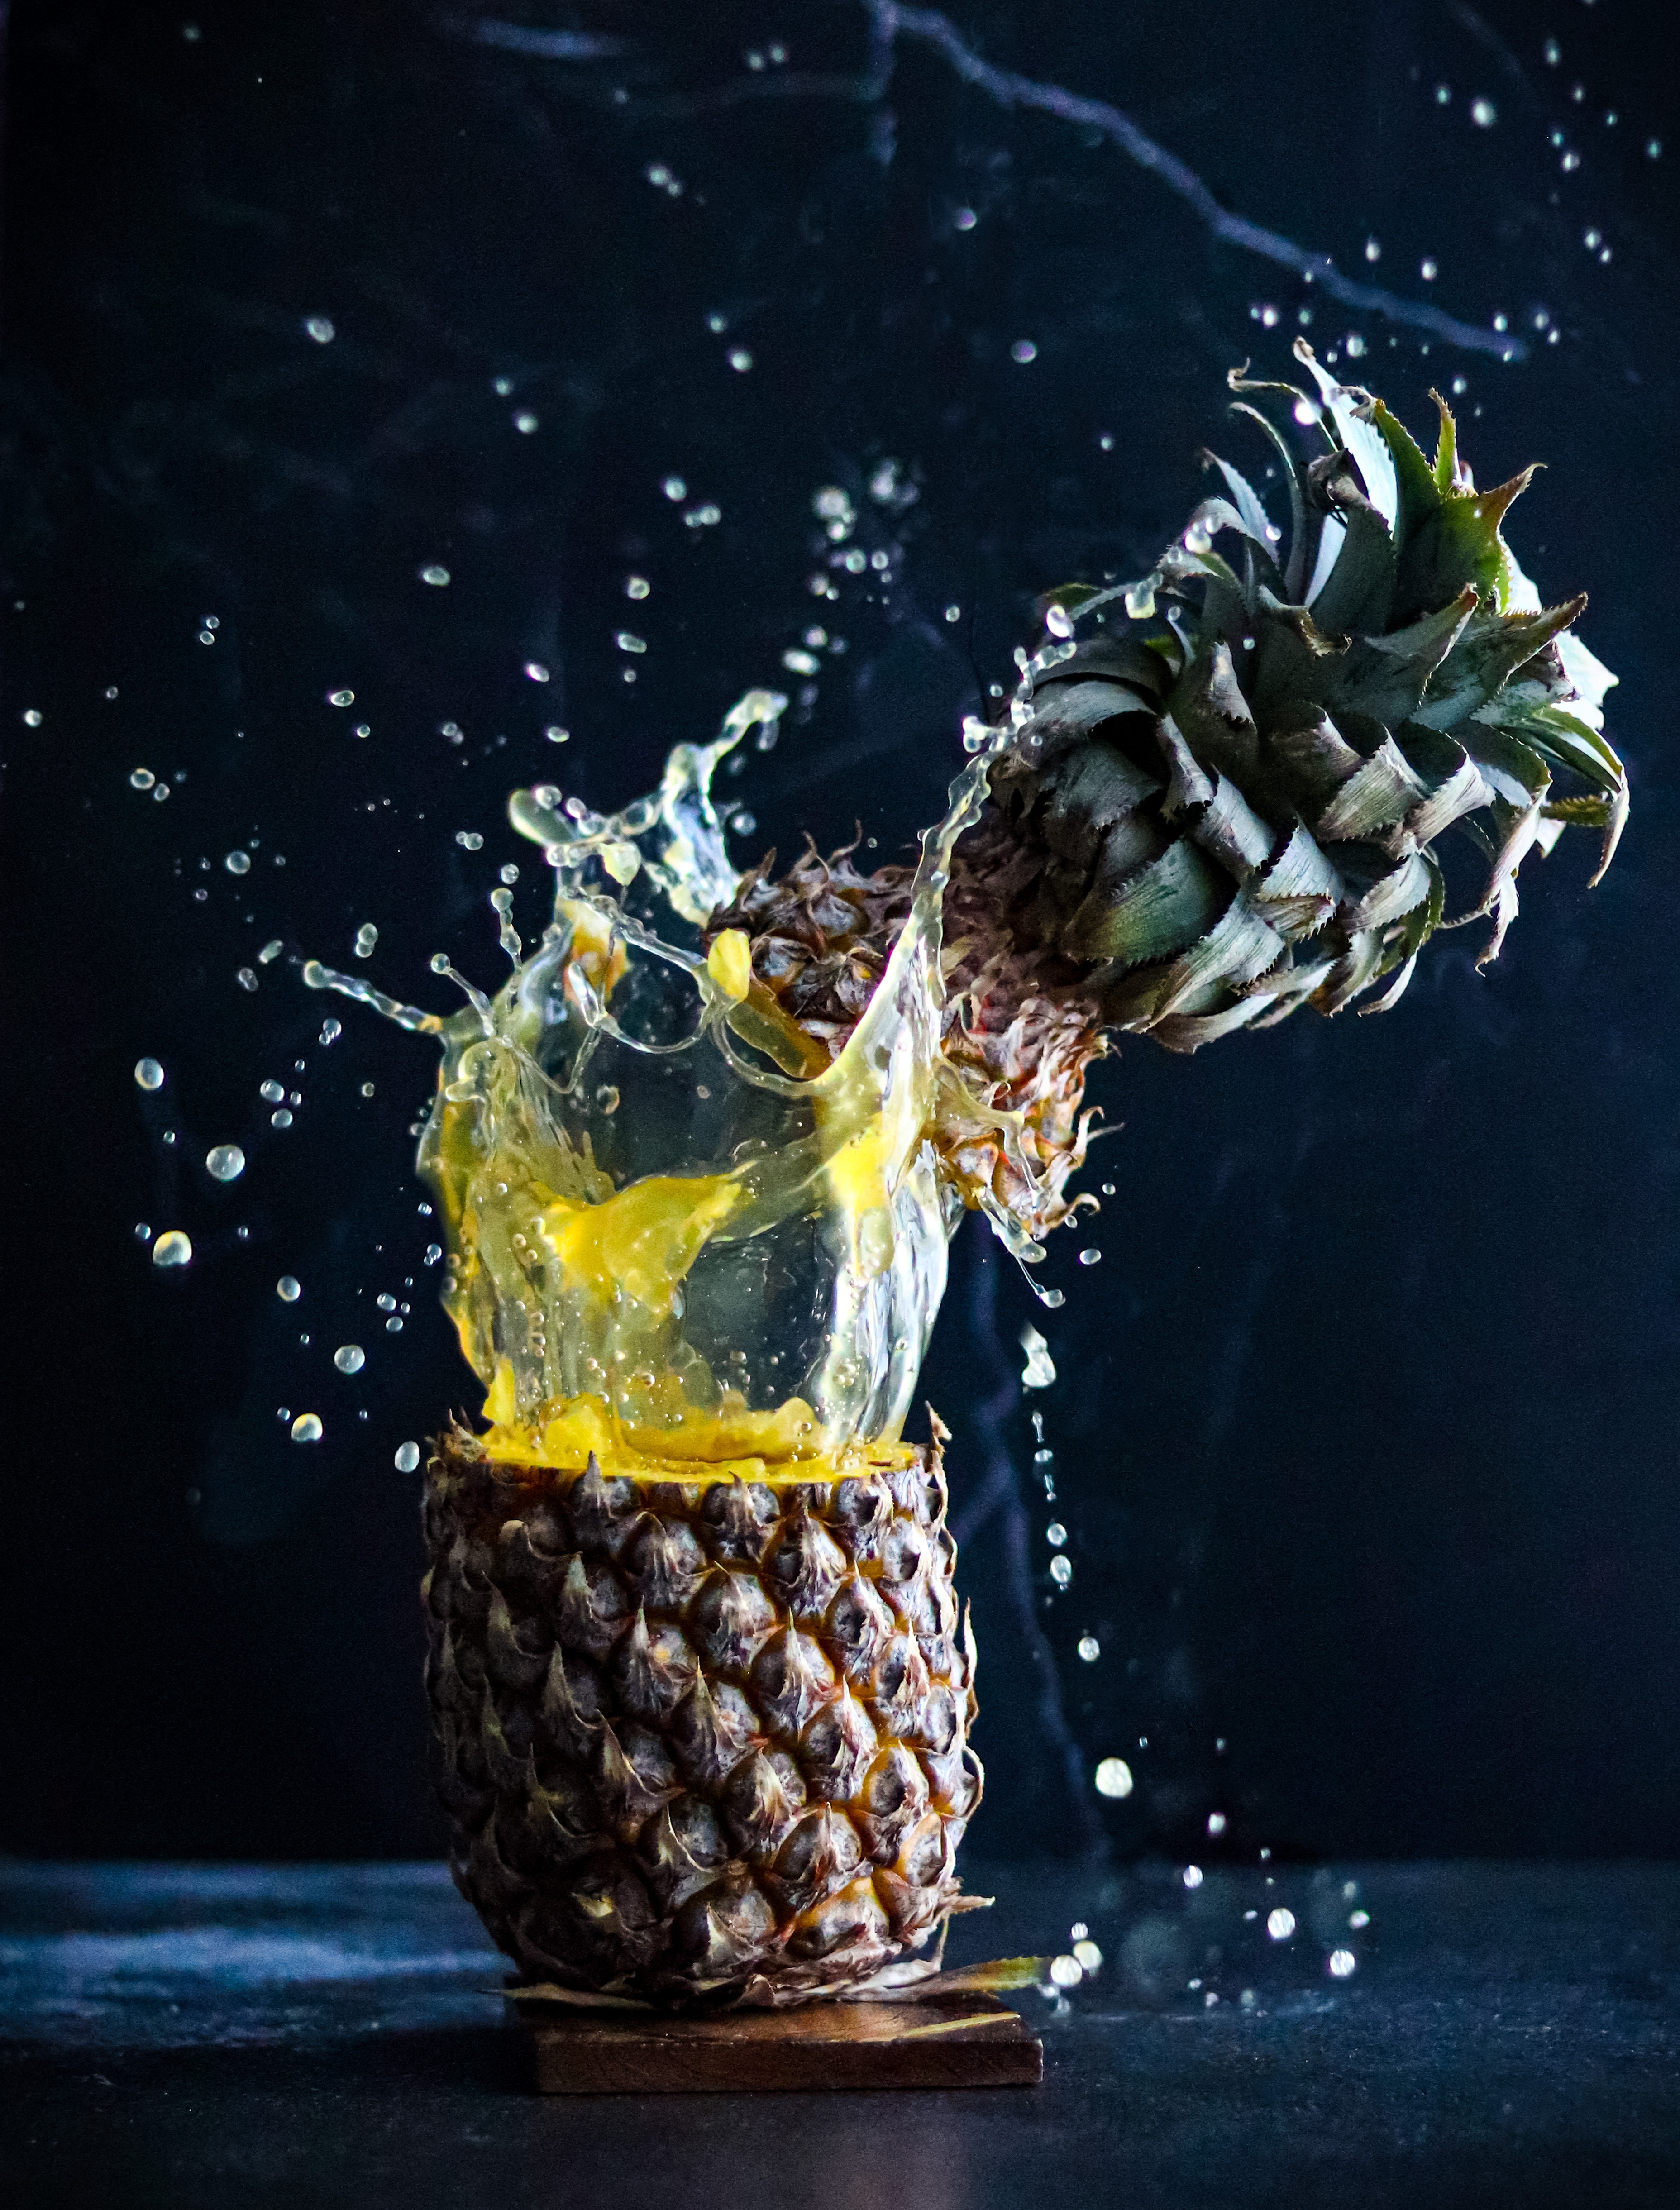
food, pineapple, water, glasses, liquid, drinkware, ananas, plant, fruit, fluid, organism, vase, drink, sports equipment, glass bottle, alcoholic beverage, glass, event, art, distilled beverage, table, still life photography, tree, still life, liqueur, performing arts, grass, underwater, macro photography, entertainment, ocean, beer, bromeliaceae, visual arts, illustration, darkness